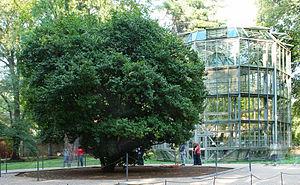
Le château de Pillnitz est un château situé à Pillnitz sur les bords de l’Elbe, à la périphérie de Dresde.